Isaiah

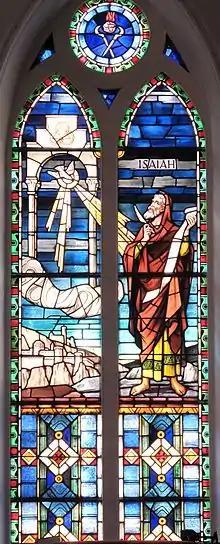
Isaiah receives his vision of the 's house. A stained glass window at St. Matthew's German Evangelical Lutheran Church in Charleston, South Carolina.

Soon after this, Shalmaneser V determined to subdue the northern Kingdom of Israel, taking over and destroying Samaria and beginning the Assyrian captivity. So long as Ahaz reigned, the kingdom of Judah was untouched by the Assyrian power. But when Hezekiah gained the throne, he was encouraged to rebel "against the king of Assyria", and entered into an alliance with the king of Egypt. The king of Assyria threatened the king of Judah, and at length invaded the land. Sennacherib's campaign in the Levant brought his powerful army into Judah. Hezekiah was reduced to despair, and submitted to the Assyrians. But after a brief interval, war broke out again. Again Sennacherib led an army into Judah, one detachment of which threatened Jerusalem. Isaiah on that occasion encouraged Hezekiah to resist the Assyrians, whereupon Sennacherib sent a threatening letter to Hezekiah, which he "spread before the".